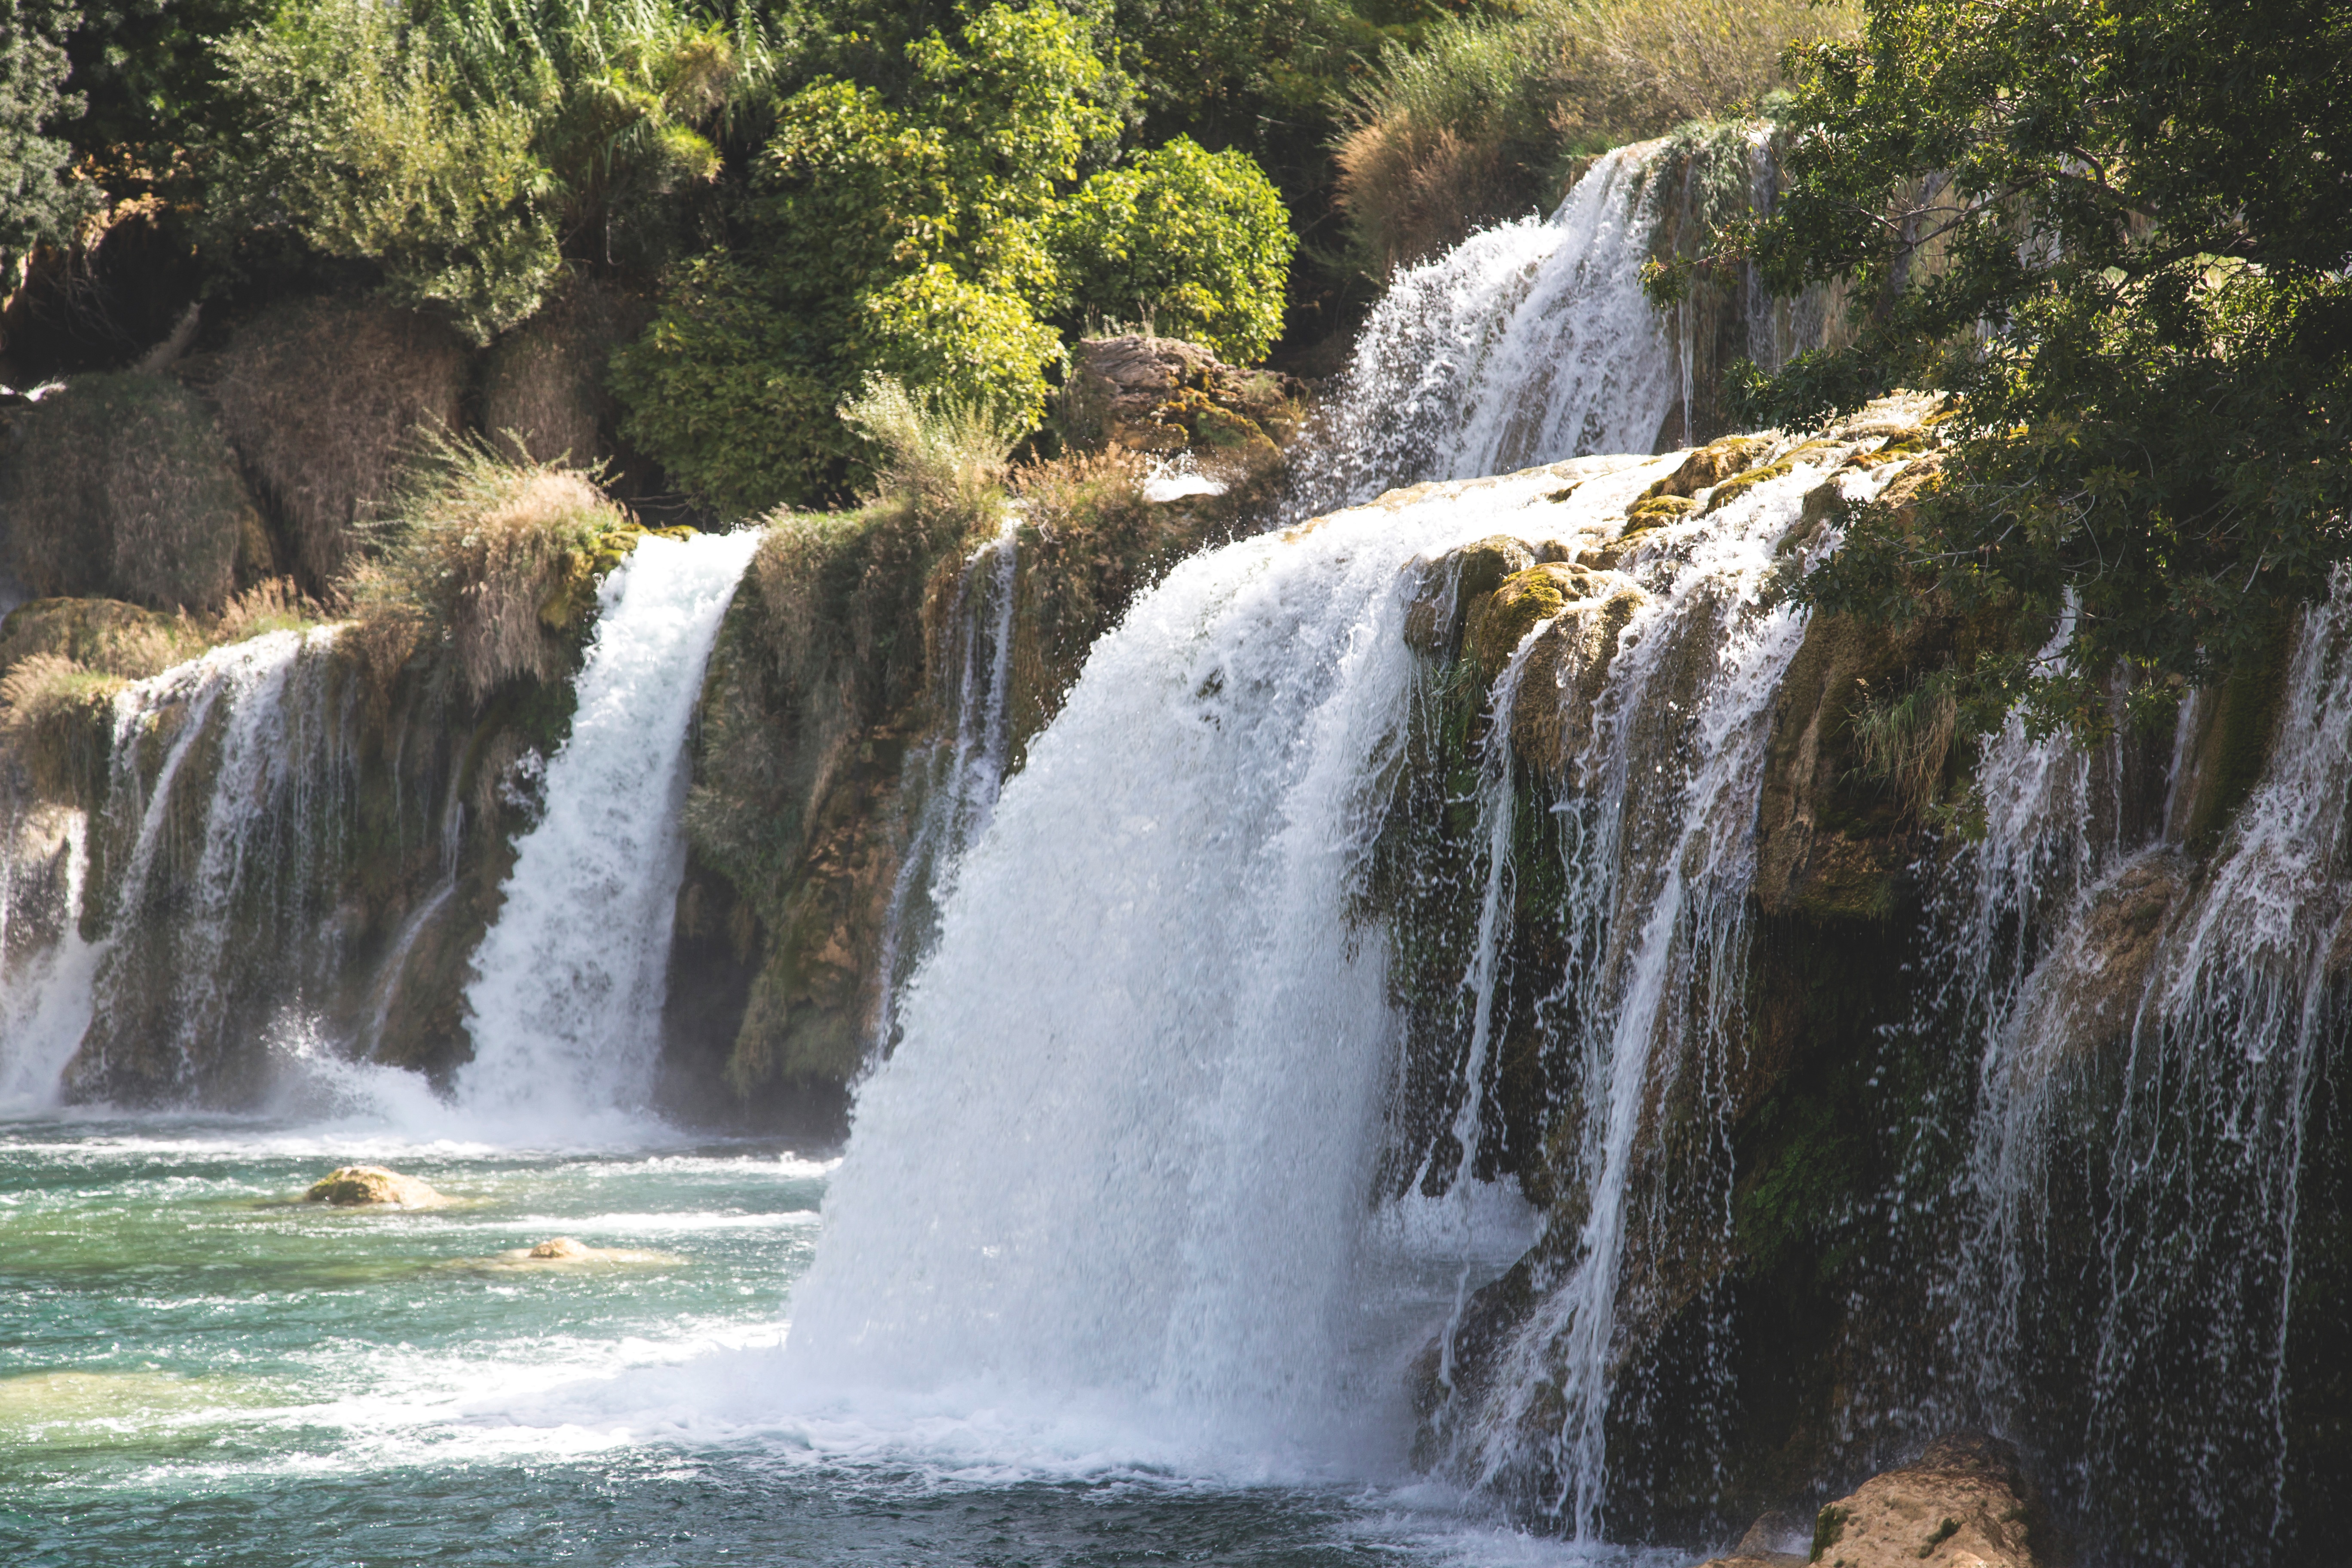
landscape, water, nature, waterfall, wet, river, wild, stream, green, flow, cascade, scenic, natural, park, rapid, body of water, outdoors, wasserfall, water feature, watercourse